Brigitte Fontaine

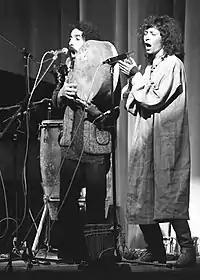
Brigitte Fontaine and Areski Belkacem perform together in 1974

Brigitte Fontaine became a major figure in the French underground. In a half-dozen albums, the majority of which were released through the independent label Saravah, Fontaine explored different poetic worlds. She renounced the use of rhyme, and using talk-over sometimes, she recorded, with very little means and often on two tracks, songs which addressed topics with humour or gravity, according to the mood, as various as death ("Dommage que tu sois mort"), life ("L’été, l’été"), alienation ("Comme à la radio"), madness ("Ragilia"), love ("Je t’aimerai"), social injustice ("C’est normal"), the inequality of the sexes ("Patriarcat") and racism ("Y' a du lard"). However, she also knew how to make light of herself ("L'Auberge (Révolution)").